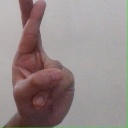
अक्षर: र